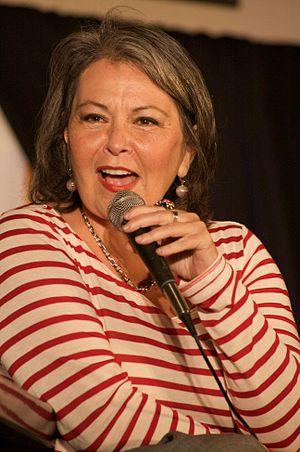
Roseanne Barr est une actrice, humoriste, productrice, scénariste et réalisatrice américaine née le 3 novembre 1952 à Salt Lake City.